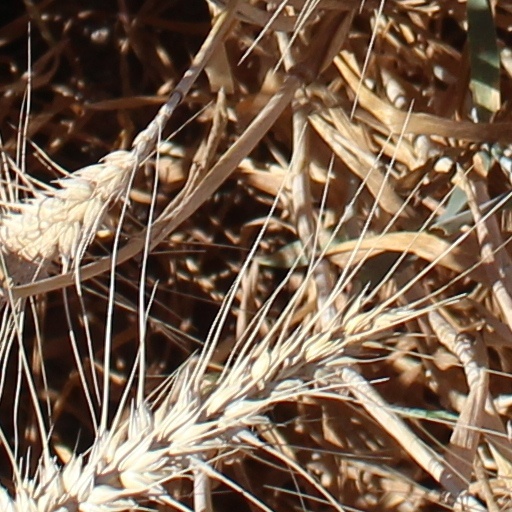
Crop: wheat